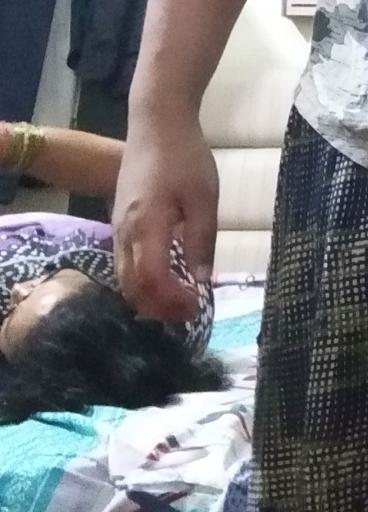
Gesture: no_gesture